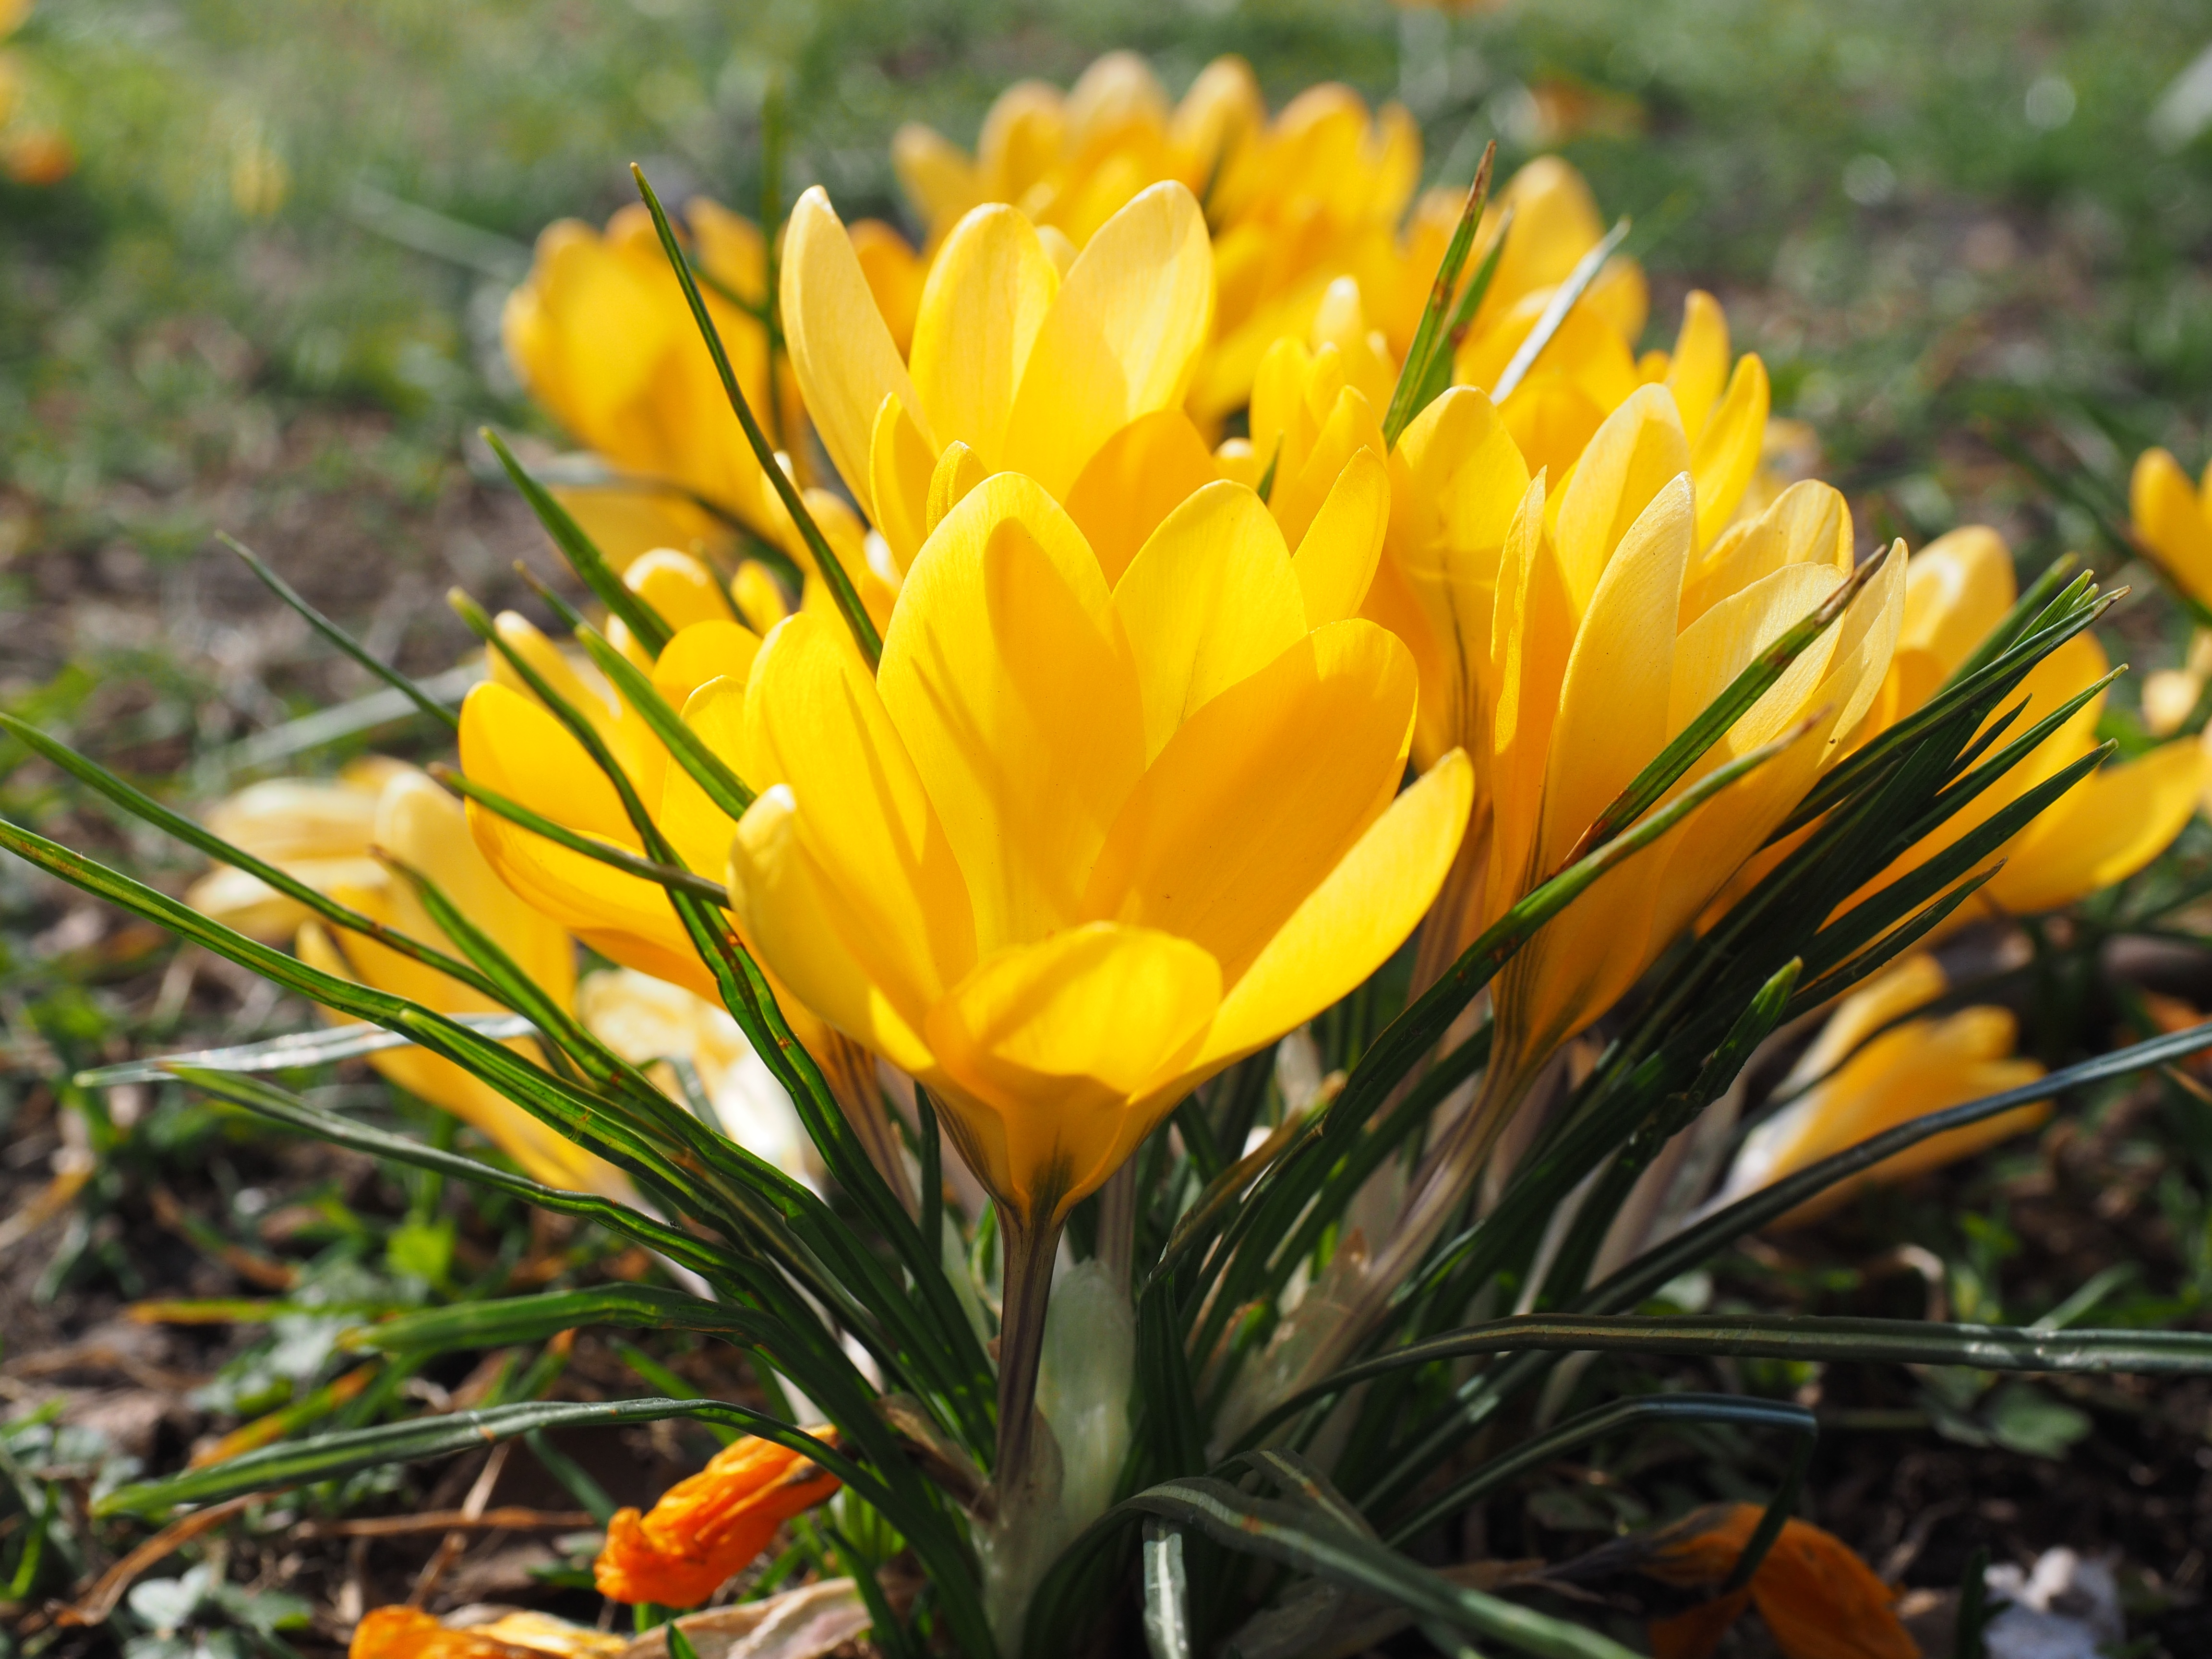
blossom, plant, flower, bloom, spring, herb, botany, colorful, yellow, flora, wildflower, flowers, mm, crocus, spring flower, flowering plant, tufts, b hen, flowers in bunches, land plant